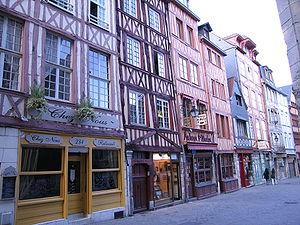
Rouen [ʁwɑ̃] est une commune du Nord-Ouest de la France traversée par la Seine. Préfecture du département de la Seine-Maritime, elle est le chef-lieu de la Normandie réunifiée après avoir été, jusqu'en 2015, celui de la Haute-Normandie.